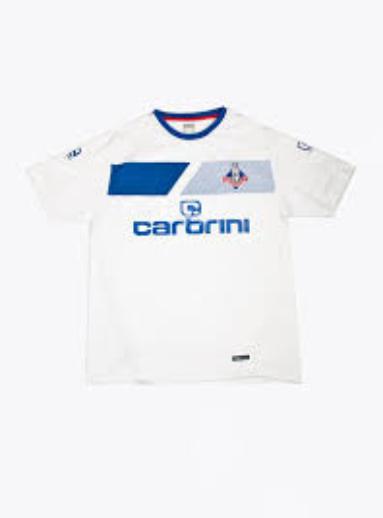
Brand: Carbrini
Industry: Clothes